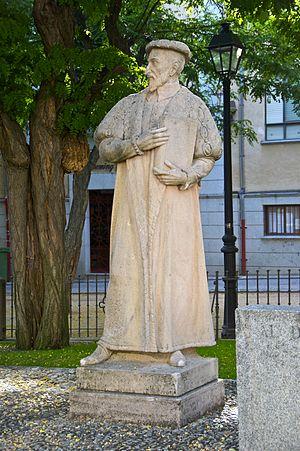
Statue d'Andrés Laguna de Segovia par F.Trapero, 1960, Ségovie, Espagne.
Andrés Laguna de Segovia, médecin, pharmacologue, botaniste, philosophe, penseur politique et humaniste espagnol du XVIᵉ siècle.